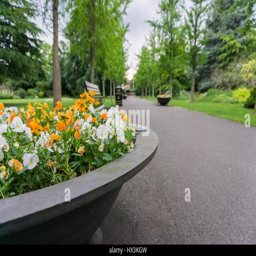
planters in a park full of flowers on a pathway